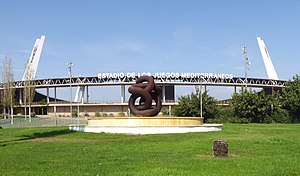
Estadio de los Juegos Mediterráneos
Estadio de los Juegos Mediterráneos
Mediterráneo Stadium er et stadion i Almería, Spanien. Det er anvendes i øjeblikket til fodboldkampe og er hjemmebane for UD Almería, og for atletik. Det var i 2005 vært for Middelhaveslegene. Stadionet har plads til 22.000 tilskuere og blev bygget i 2004.